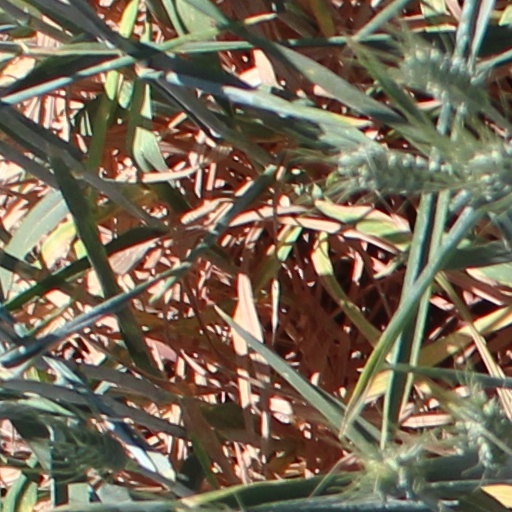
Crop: wheat